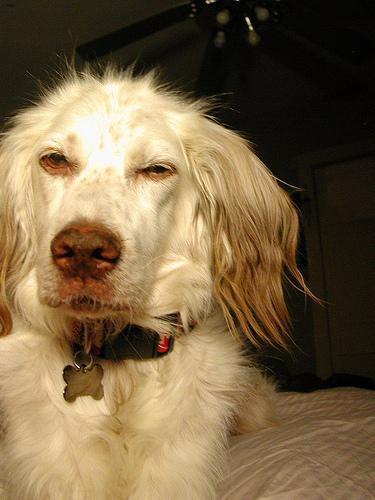
english setter